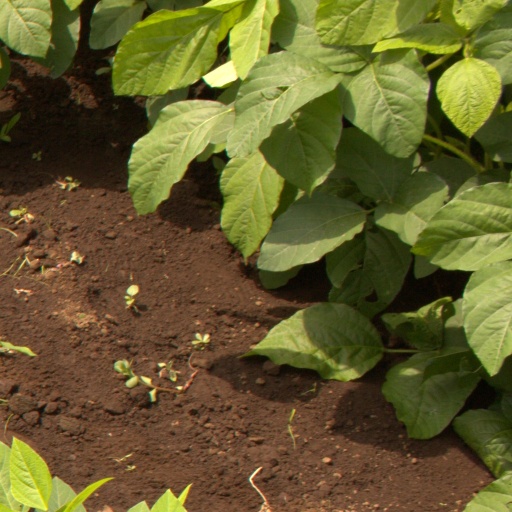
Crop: soybean